Youngsbury

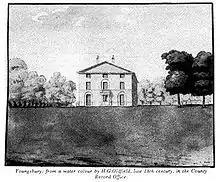
Youngsbury House, by Henry George Oldfield

Youngsbury House is a Grade II listed house near Wadesmill, Hertfordshire, England. The stable block is Grade II* listed.